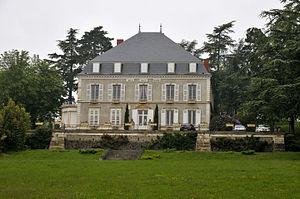
la mairie
Saint-Maurice-sur-Dargoire est une ancienne commune française située à 470 m d’altitude dans le département du Rhône, en région Auvergne-Rhône-Alpes. Elle a disparu depuis sa fusion, au 1ᵉʳ janvier 2017 avec les communes de Saint-Didier-sous-Riverie et de Saint-Sorlin pour former la nouvelle commune de Chabanière.